False Pride

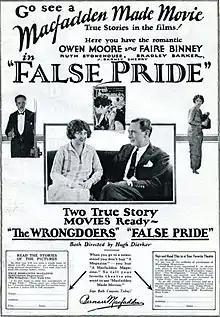
Advertisement

False Pride is a 1925 American silent drama film directed by Hugh Dierker and starring Owen Moore, Faire Binney, Ruth Stonehouse, and J. Barney Sherry.